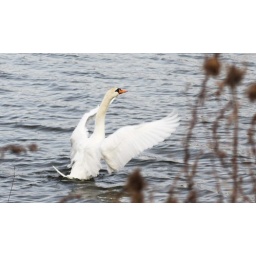
Swan standing in the water at the award winning nature reserve at Attenborough near Nottingham